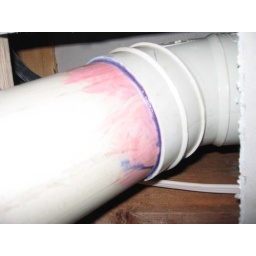
Hole in bathroom floor. View from downstairs kitchen below hole. Depicts hole in floorboards covered with cement sheeting.